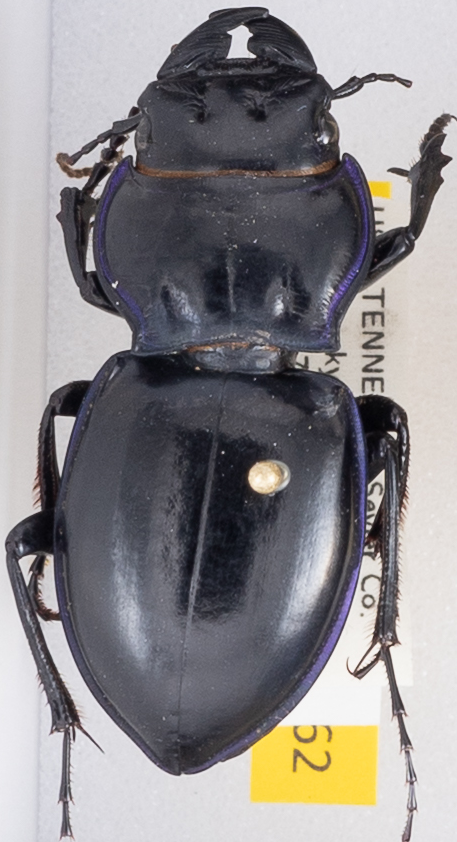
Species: Pasimachus punctulatus
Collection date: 2021-08-31
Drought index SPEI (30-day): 1.93
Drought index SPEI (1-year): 1.22
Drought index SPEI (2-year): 2.09